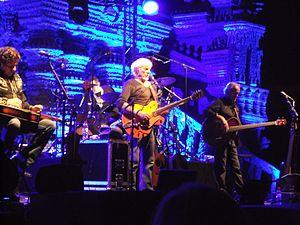
Hugues Aufray en récital au Palais Idéal du facteur Ferdinand Cheval
Hugues Aufray, né le 18 août 1929 à Neuilly-sur-Seine, est un auteur-compositeur-interprète, guitariste et sculpteur français. Souvent poétiques, ses chansons évoquent notamment les voyages, l'amitié, la fraternité, le respect.
Le Palais idéal est un monument construit à Hauterives par le facteur Ferdinand Cheval, de 1879 à 1912.